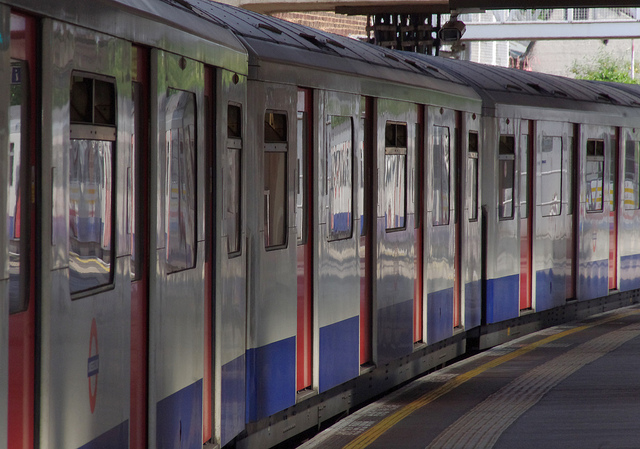
A train with red, white and blue colored cars at a station.

A train is rounding the tracks at a station.

A train pulls up to a platform with a line.